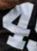
Number: 4